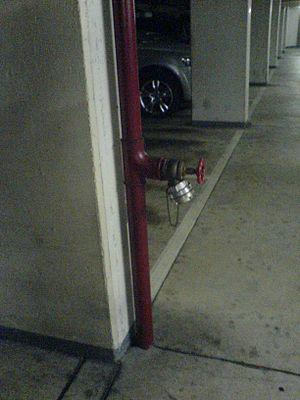
L'arrivée d'une colonne sèche au 2e sous-sol du quai Gustave-Ador 54 à Genève, avec une sortie Storz 55. Photo prise par PsychoMessiah avec un Sony Ericsson K750i.
Une colonne sèche est un dispositif de lutte contre l'incendie installé dans des immeubles comprenant des étages ou des sous-sols, consistant généralement en une canalisation vide qui peut être raccordée en extérieur à une source d'eau pressurisée afin de faciliter l'accès à l'eau dans les étages aux équipes de sapeurs-pompiers.